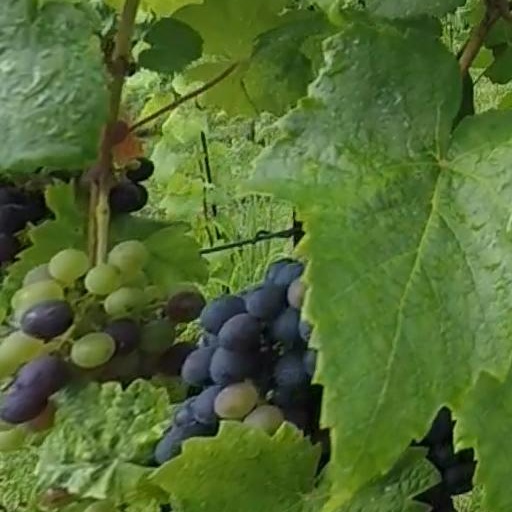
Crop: grape